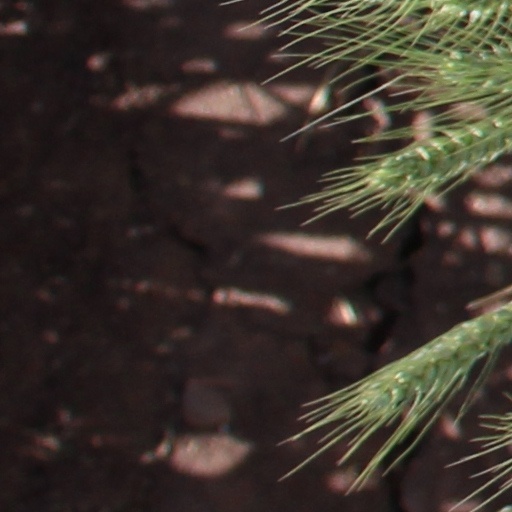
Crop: wheat